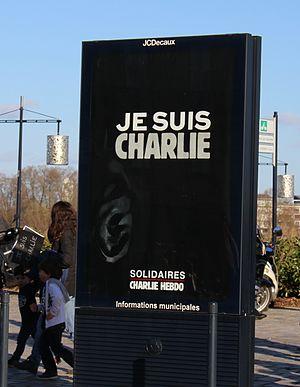
La mairie de Bordeaux a remplacé certains affichages publicitaires par des affiches ""Je suis Charlie"" en soutien à Charlie Hebdo.
« Je suis Charlie » est un slogan créé par Joachim Roncin, un graphiste français, dans les heures suivant l'attentat contre le journal Charlie Hebdo et utilisé le 7 janvier 2015 et les jours suivants en soutien aux victimes. Cette phrase est principalement utilisée sous forme d'image ou d'un hashtag sur les réseaux sociaux, devenant notamment un des slogans les plus utilisés de l'histoire du réseau Twitter.